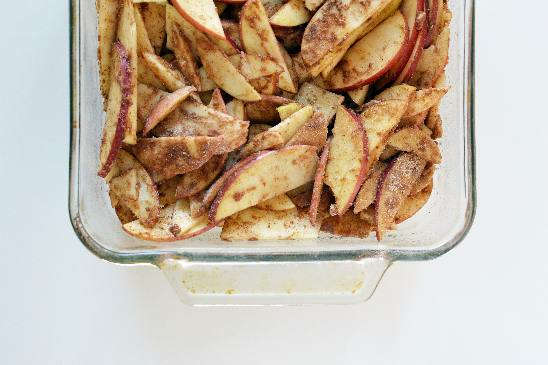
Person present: No